St Rufus Church

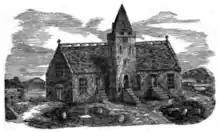
Illustration (c. 1798) of the original Church in Old Keith

Christianity in Keith can be traced back to around 700 AD, when Máel Ruba, an Irish missionary monk, came to the area. Keith's old town, which ran along the east bank of the River Isla, was served by a medieval church that stood on a hill in the middle of old Keith. This original church was known as St Rufus, a latinised form of "Máel Ruba".